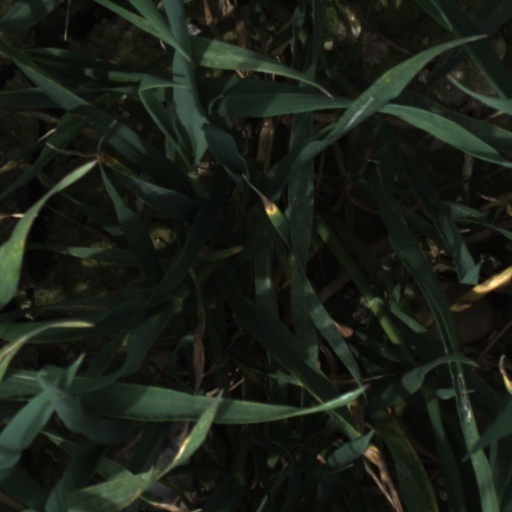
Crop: wheat